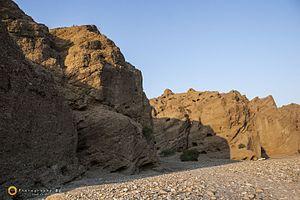
Selon le rapport publié par l'Agence pakistanaise pour la protection de l'environnement sur les sites protégés, le Baloutchistan a 27 sites archéologiques et monuments protégés par le gouvernement fédéral. Cela inclut l'unique monument national de la province : la résidence de Ziarat, où Jinnah a vécu les dernières années de sa vie. Il y a également un lieu sur la liste indicative pour le patrimoine mondial, Mehrgarh.